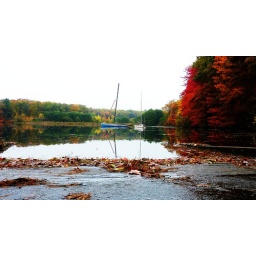
boats near the boat house